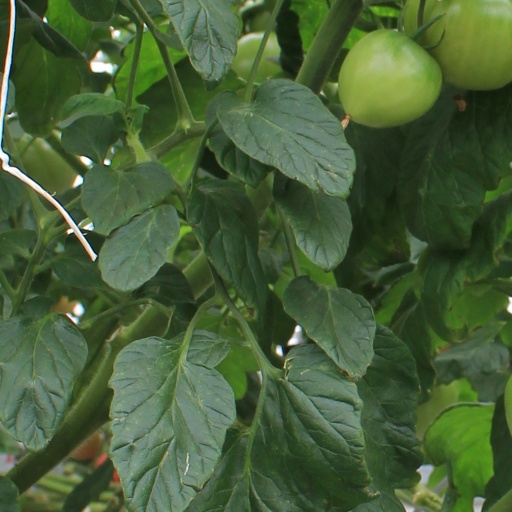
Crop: tomato